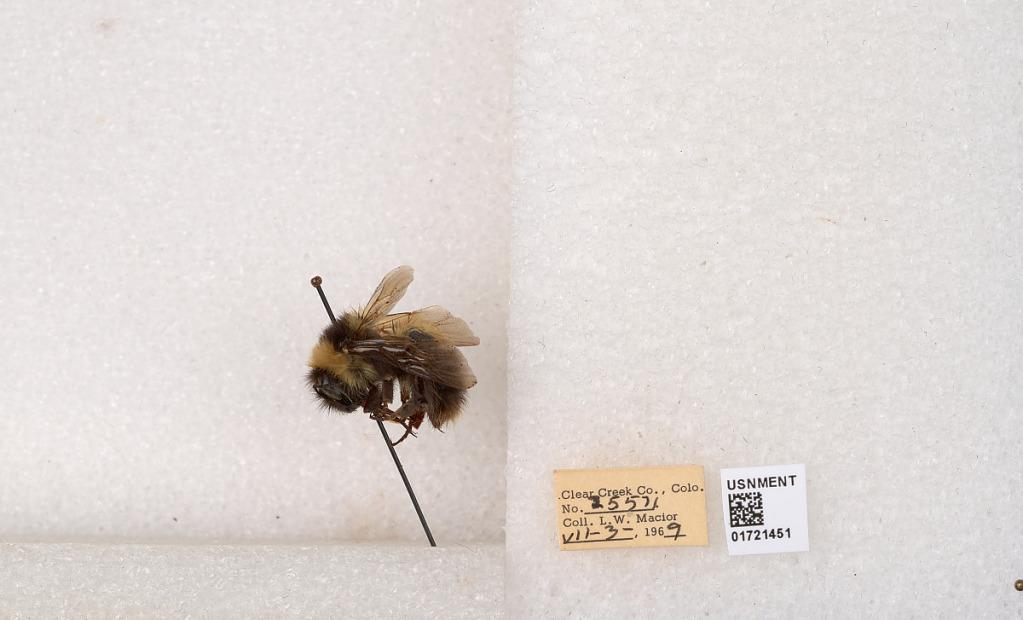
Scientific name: Bombus kirbyellus
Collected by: L. Macior
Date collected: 1969-7-3
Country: United States
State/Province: Colorado
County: Clear Creek
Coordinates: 39.6891, -105.644